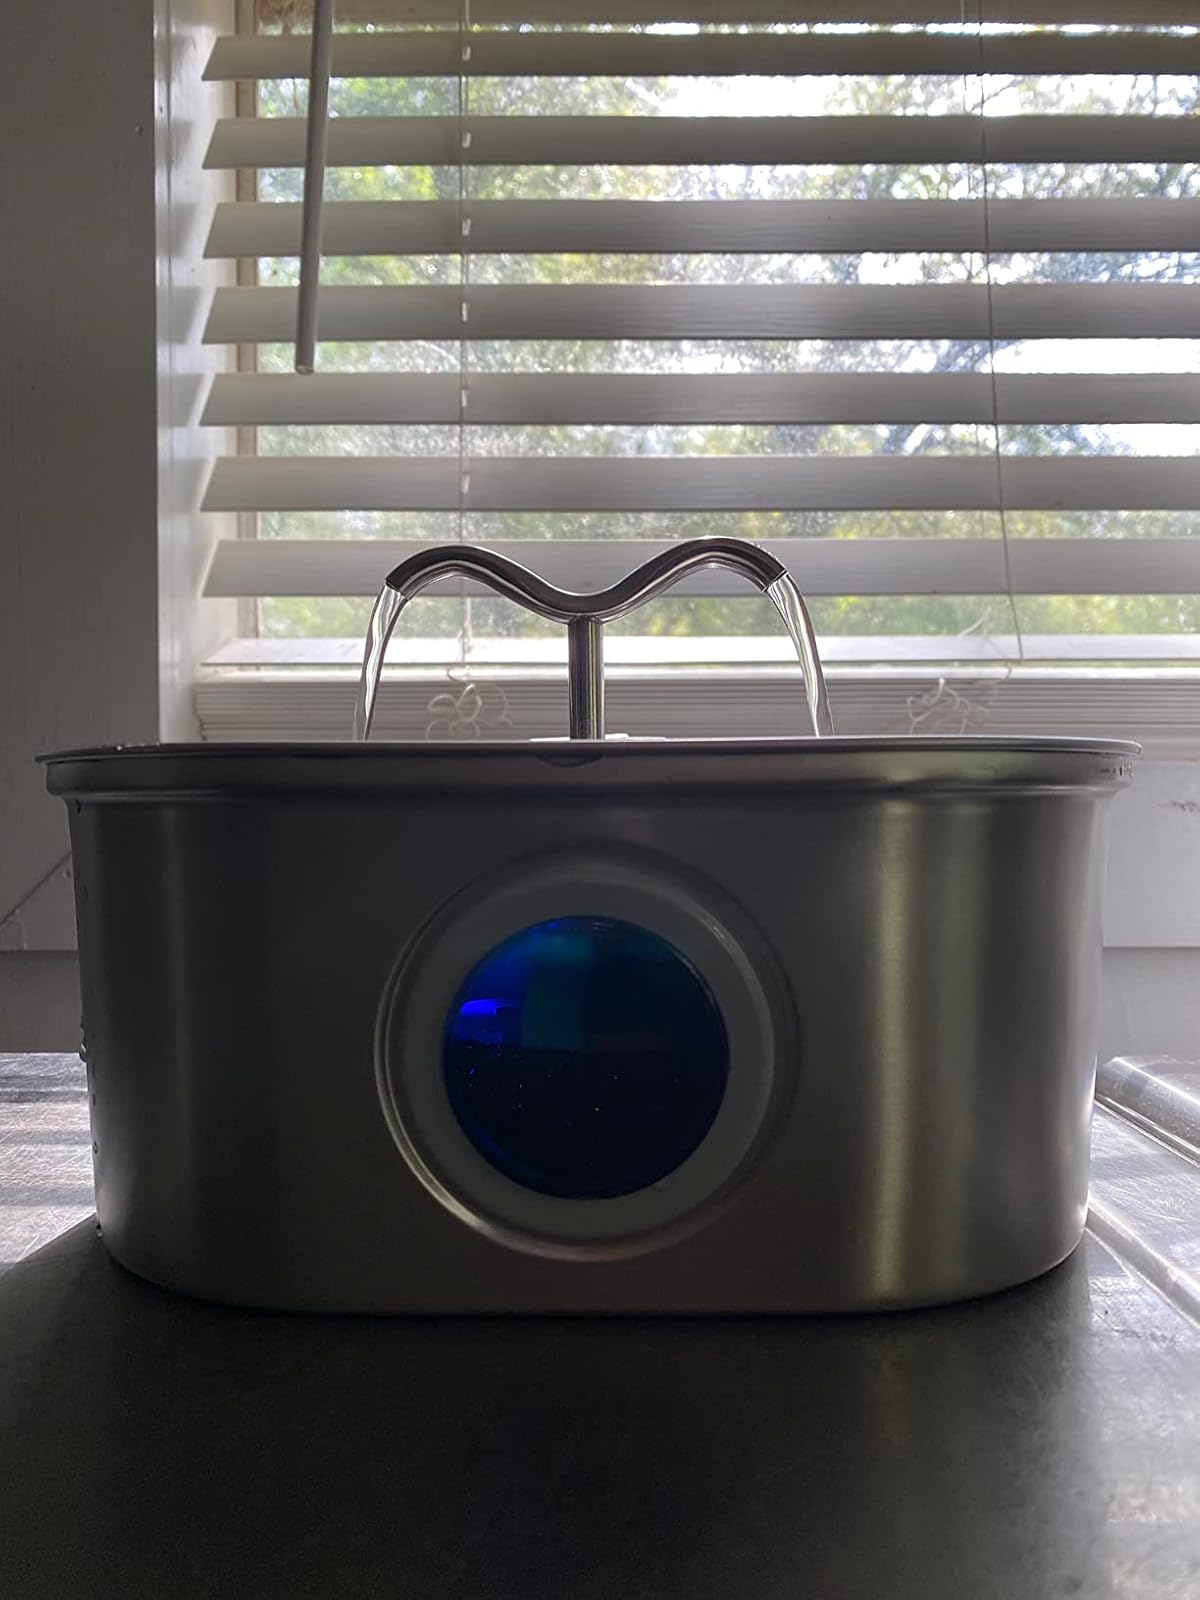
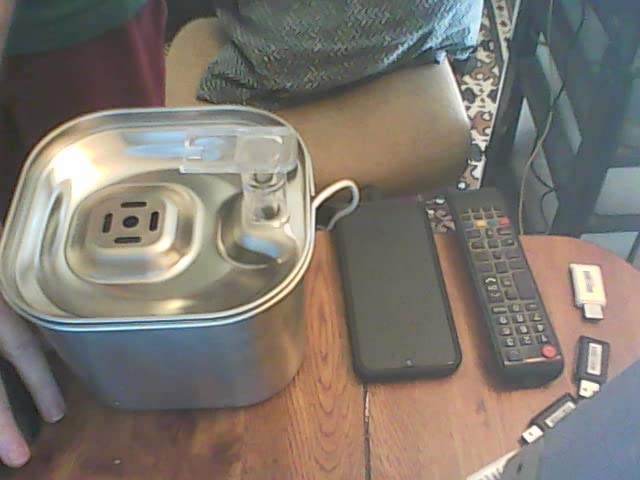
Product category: items_bowl
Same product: no